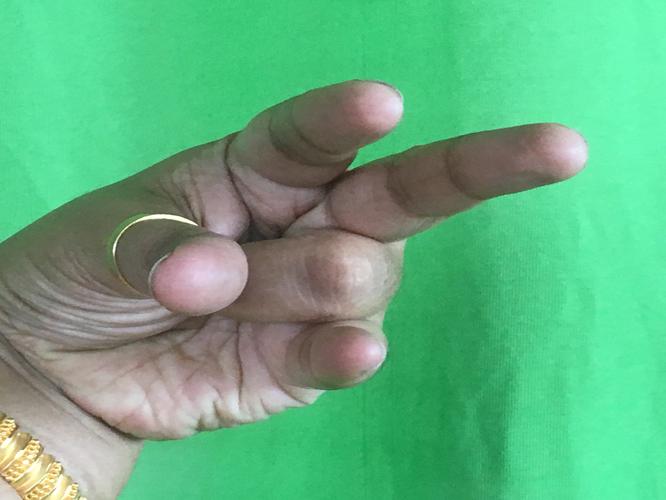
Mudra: Kangulam
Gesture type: single_hand